Jan Hondong

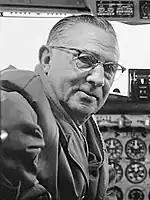
Hondong in 1959

Jacobus Johannes "Jan" Hondong (10 July 1893 – 14 June 1968) was a Dutch pilot and aviation pioneer who worked for KLM Royal Dutch Airlines. He is best known as the captain of the historic Christmas flight of the "Fokker F.XVIII" aircraft, the "Snip", to the Dutch West Indies in December 1934. This flight laid the foundation for the KLM West-Indisch Bedrijf.